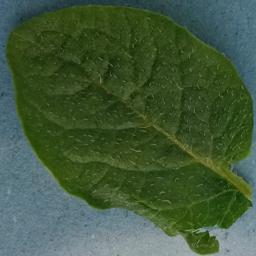
Label: Potato___Healthy